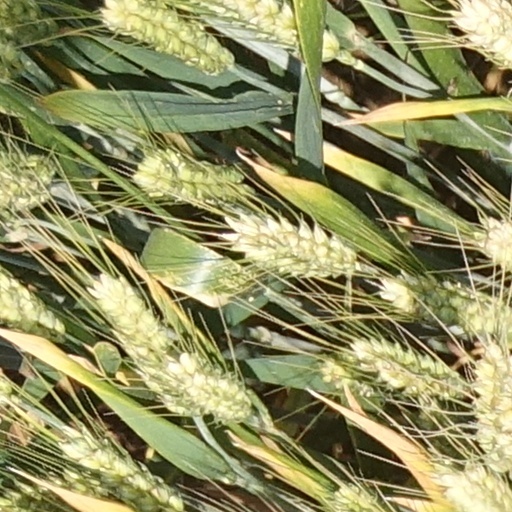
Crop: wheat